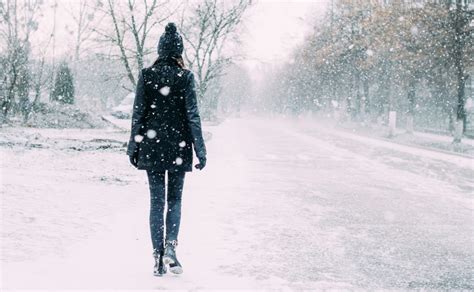
Weather: snow or frosty